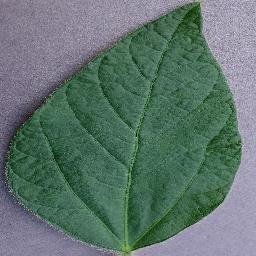
Label: Soybean___healthy